Abbey of Echternach

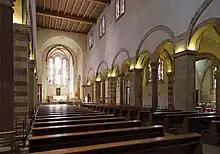
Inside the St Willibrord basilica

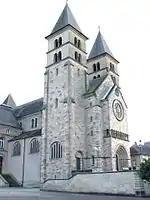
The modern basilica in Echternach.

The Abbey of Echternach is a Benedictine monastery in the town of Echternach, in eastern Luxembourg. The abbey was founded in the 7th century by St Willibrord, the patron saint of Luxembourg. For three hundred years, it benefited from the patronage of a succession of rulers, and was the most powerful institution in Luxembourg.